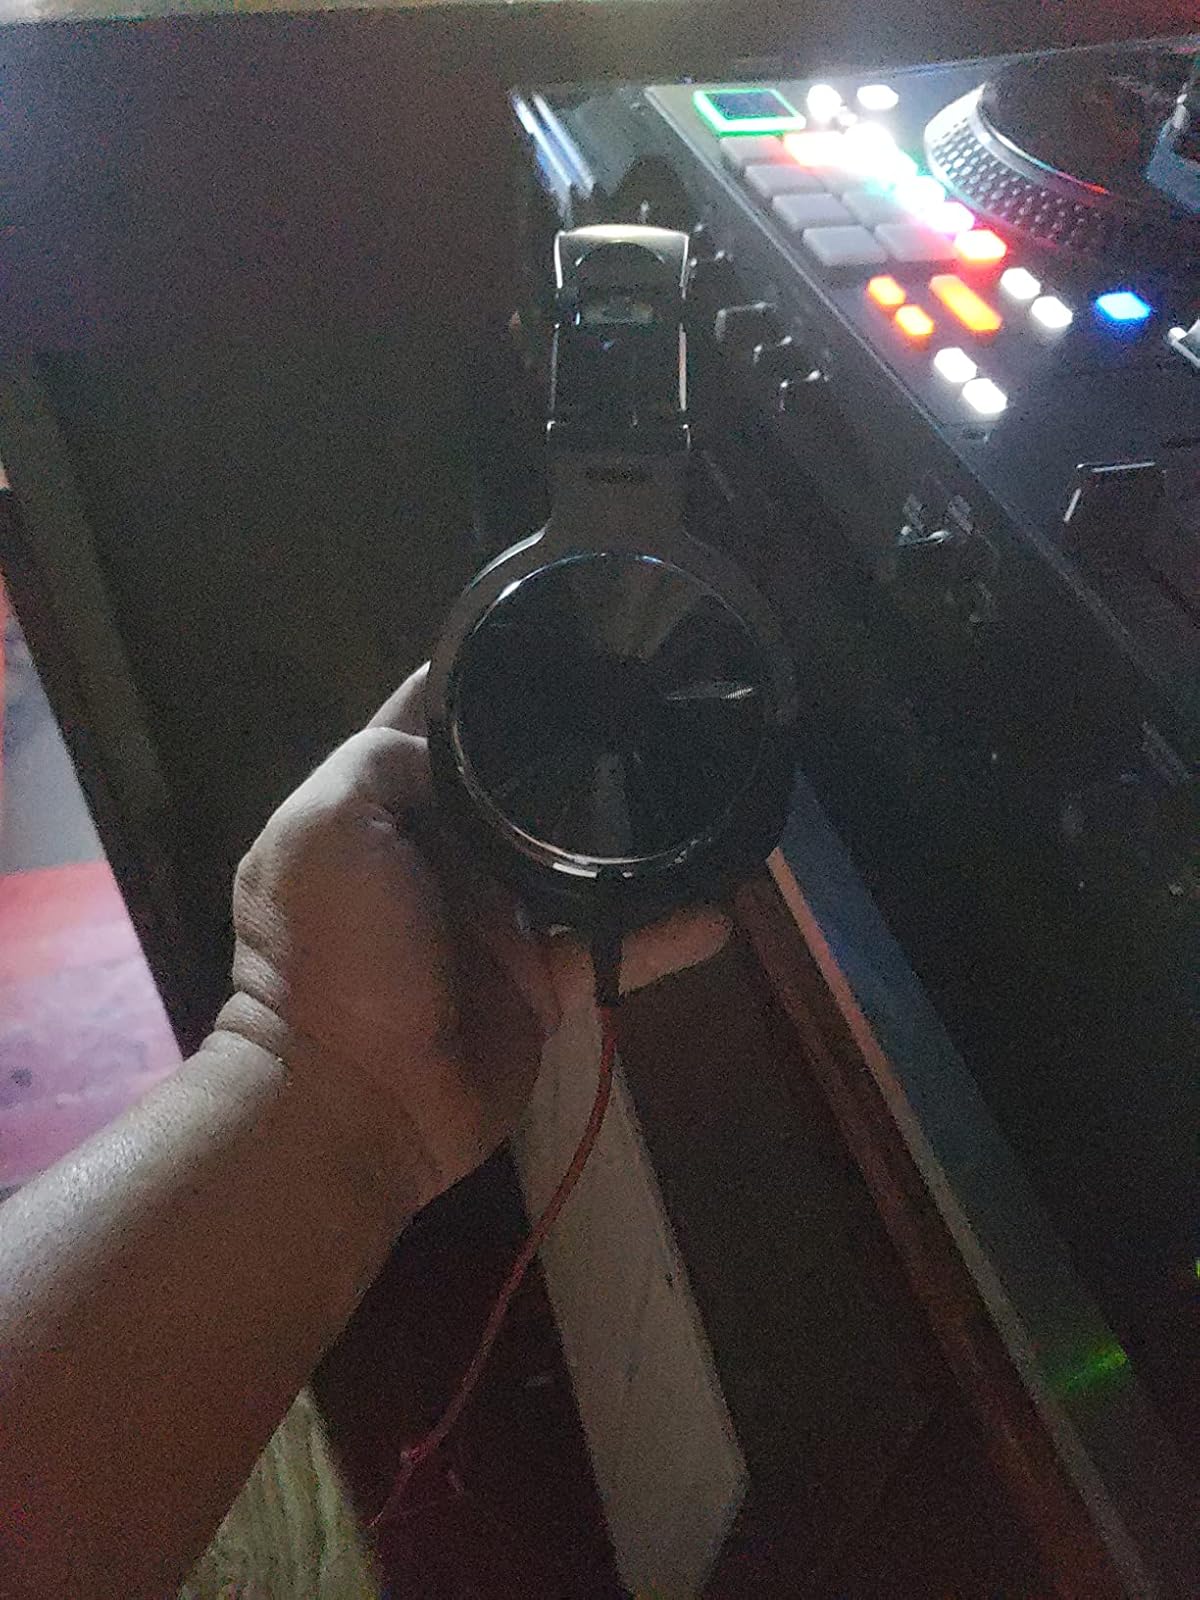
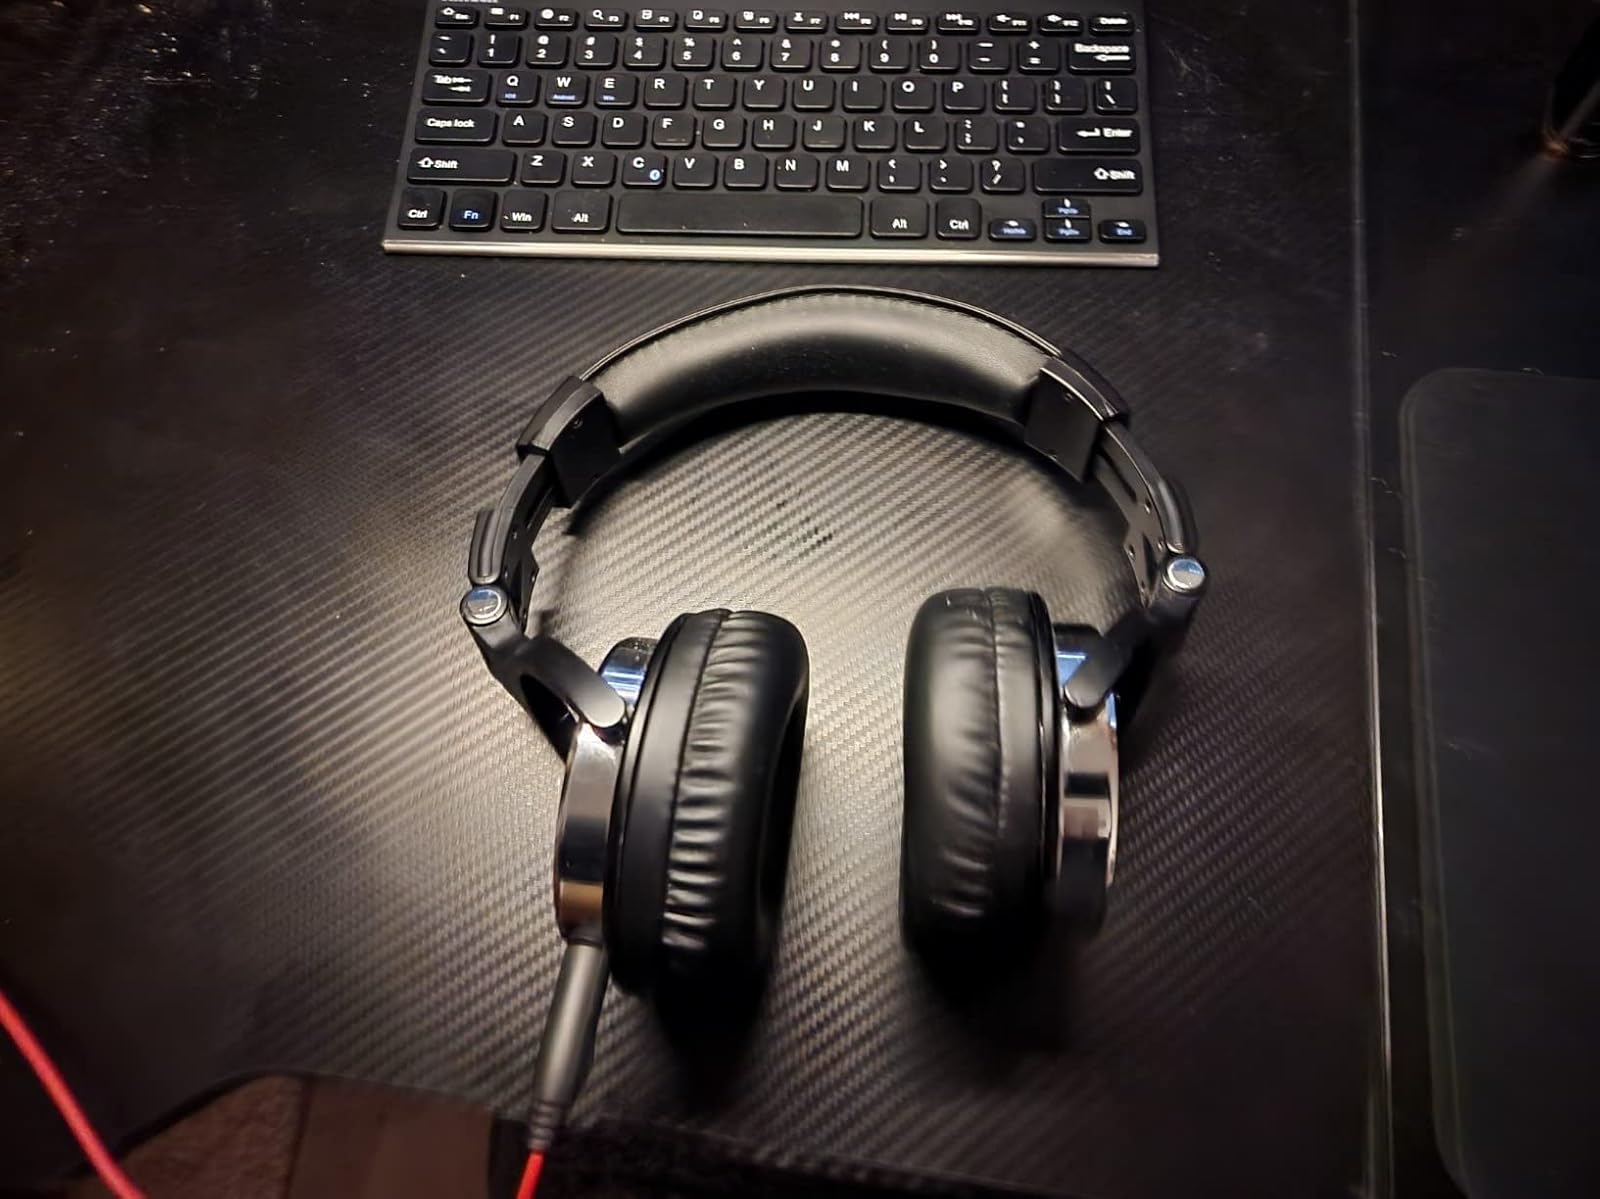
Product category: headphones
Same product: yes